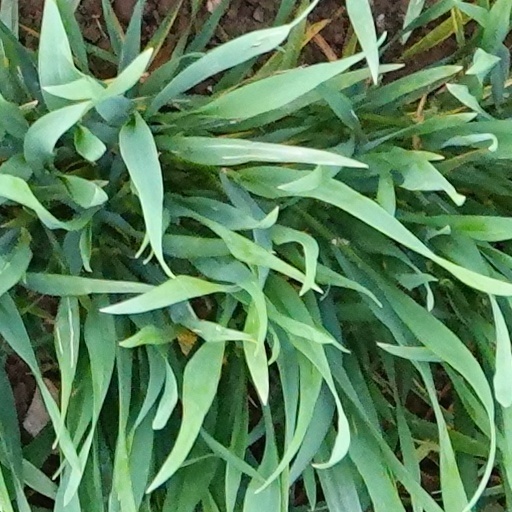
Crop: wheat